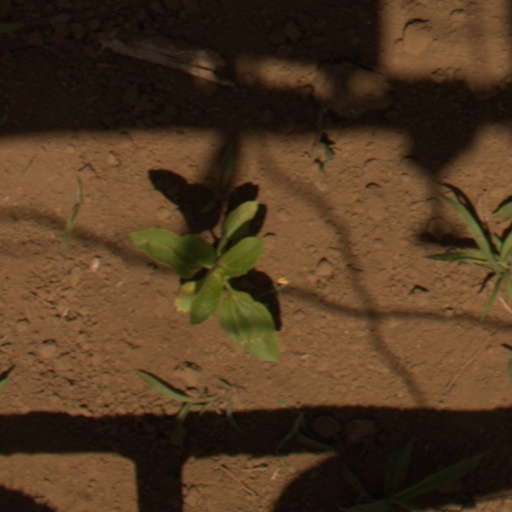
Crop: Jerusalem artichoke